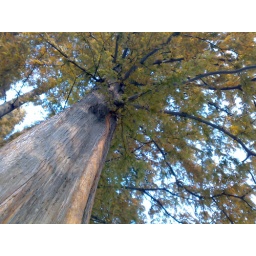
A huge tree in BA DA GUAN, Qingdao-----which must be surrounded by four person